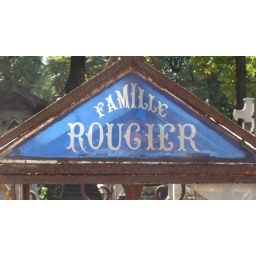
Famille Rougier - stained glass pediment - roof over grave monument